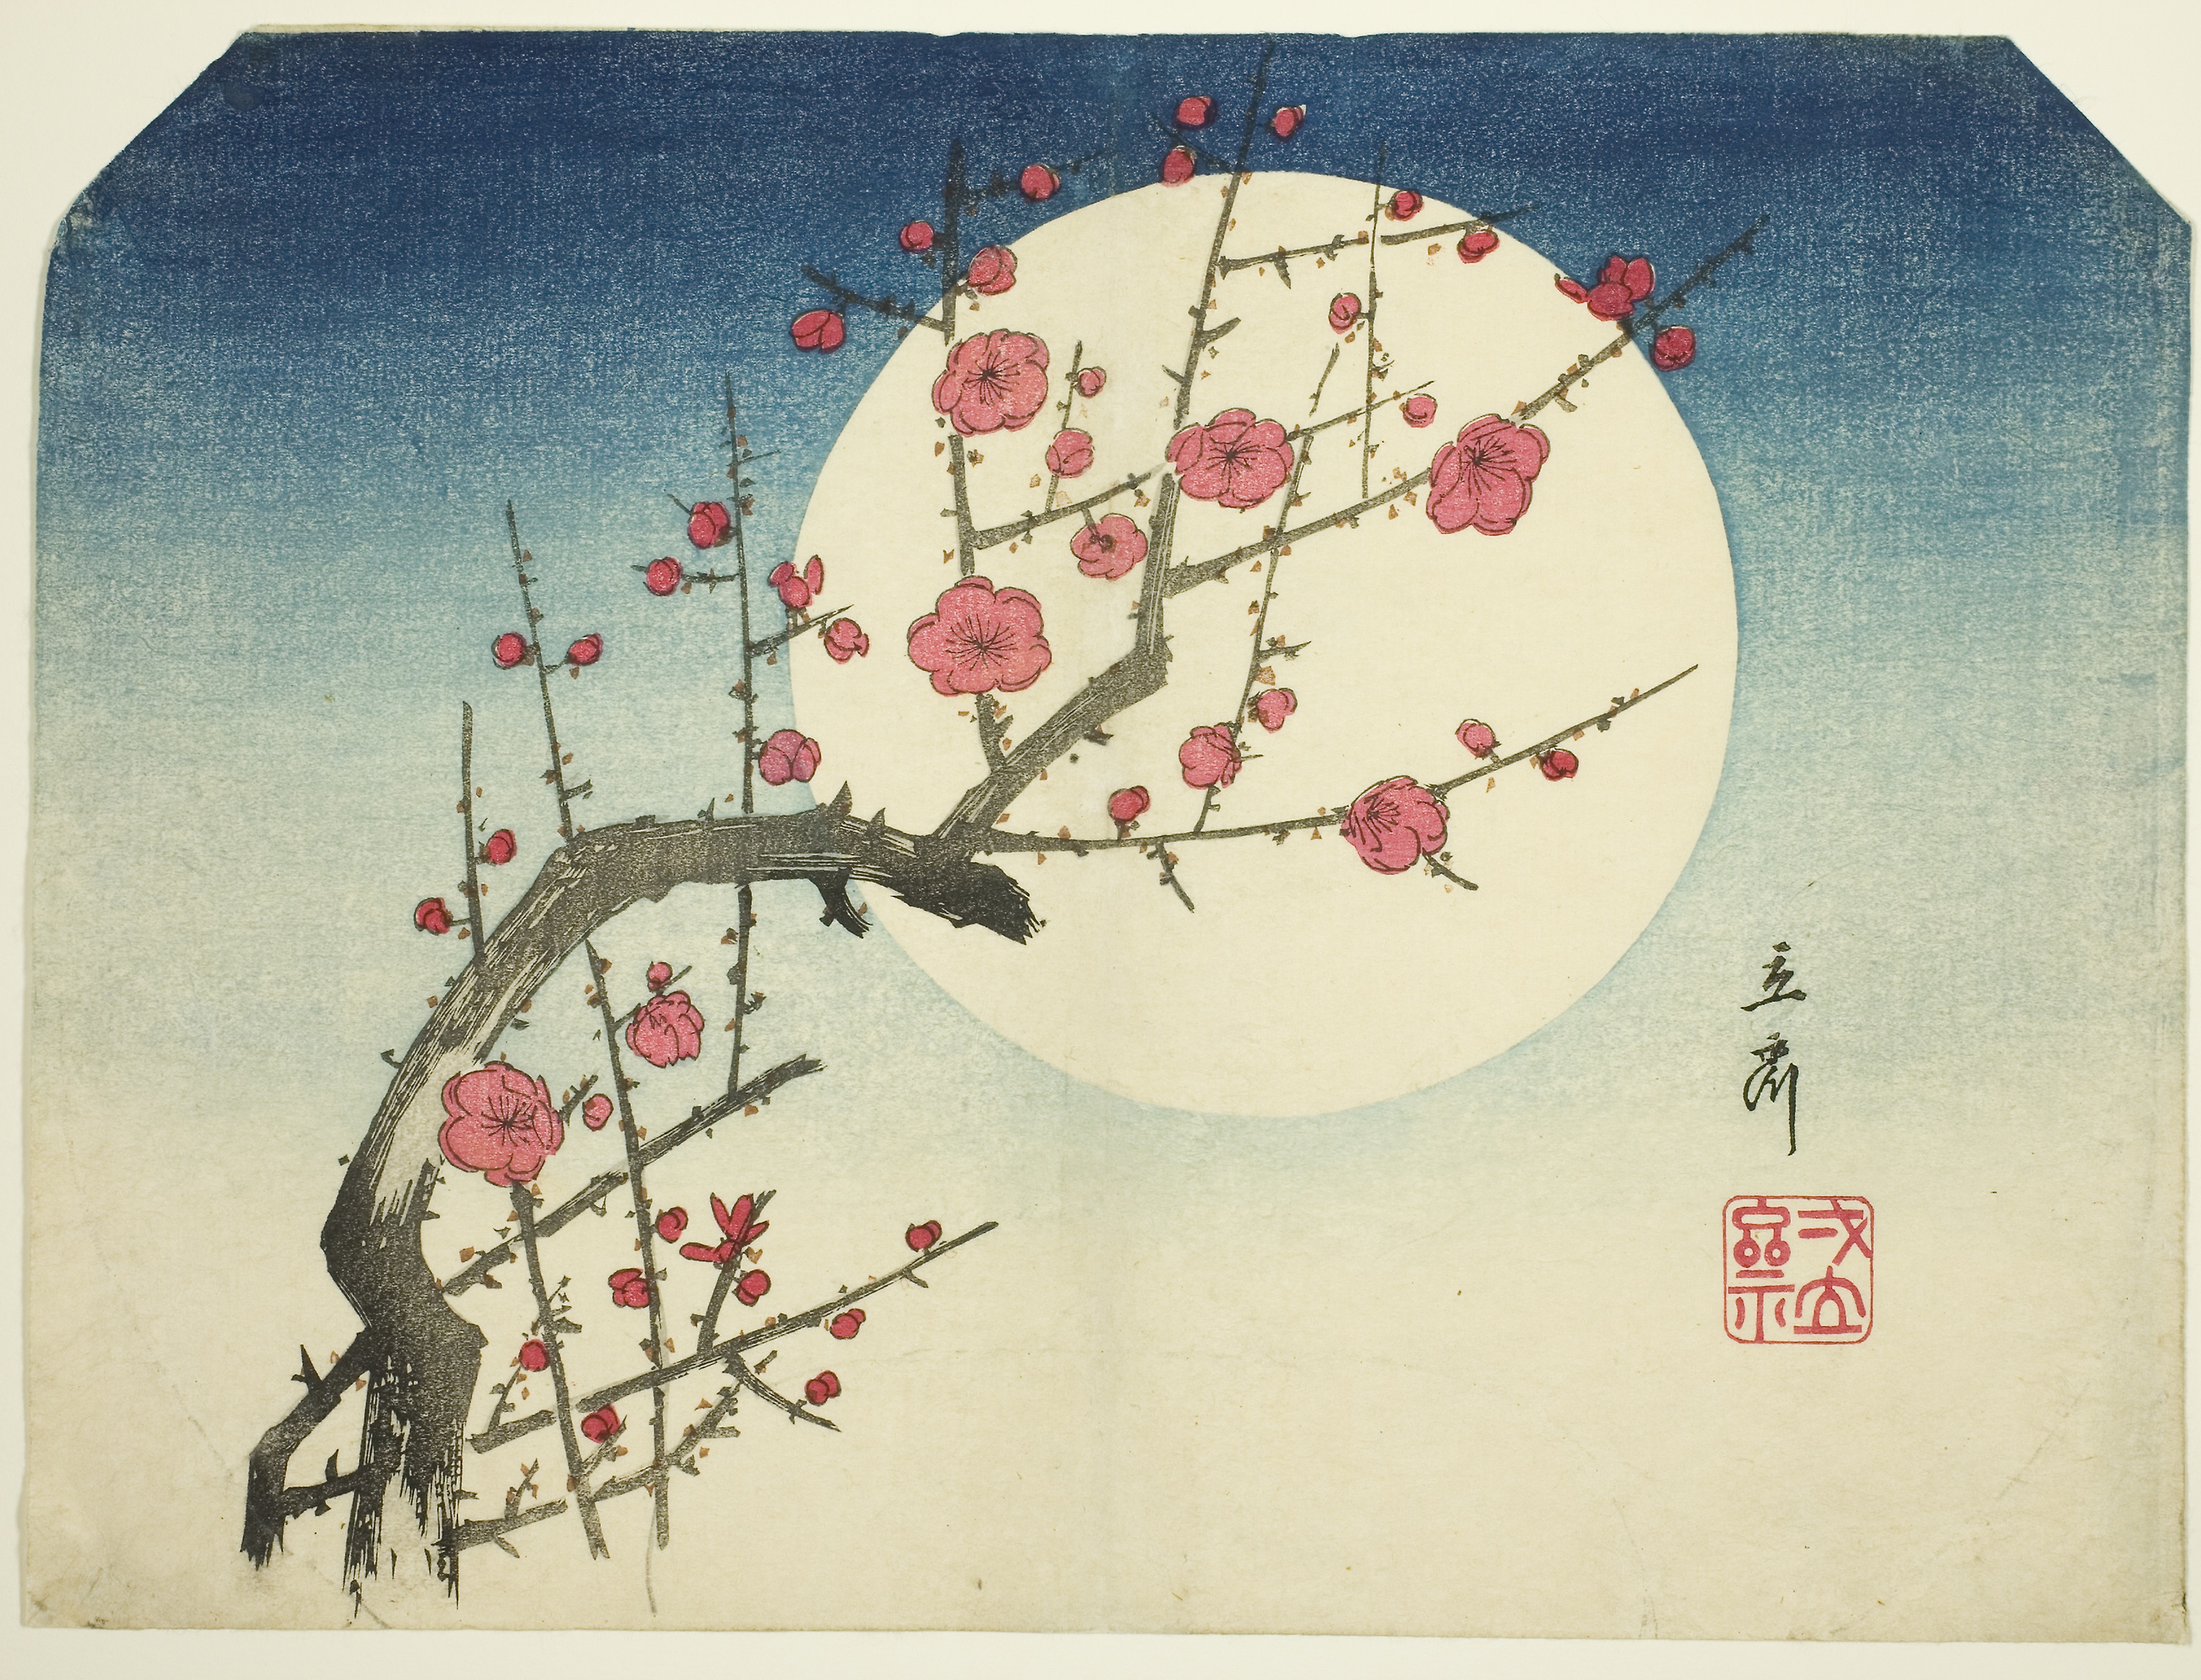
flower, art, flora, plant, cherry blossom, branch, illustration, artwork, petal, font